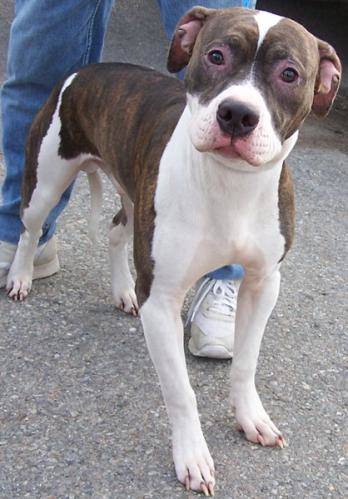
Label: dog